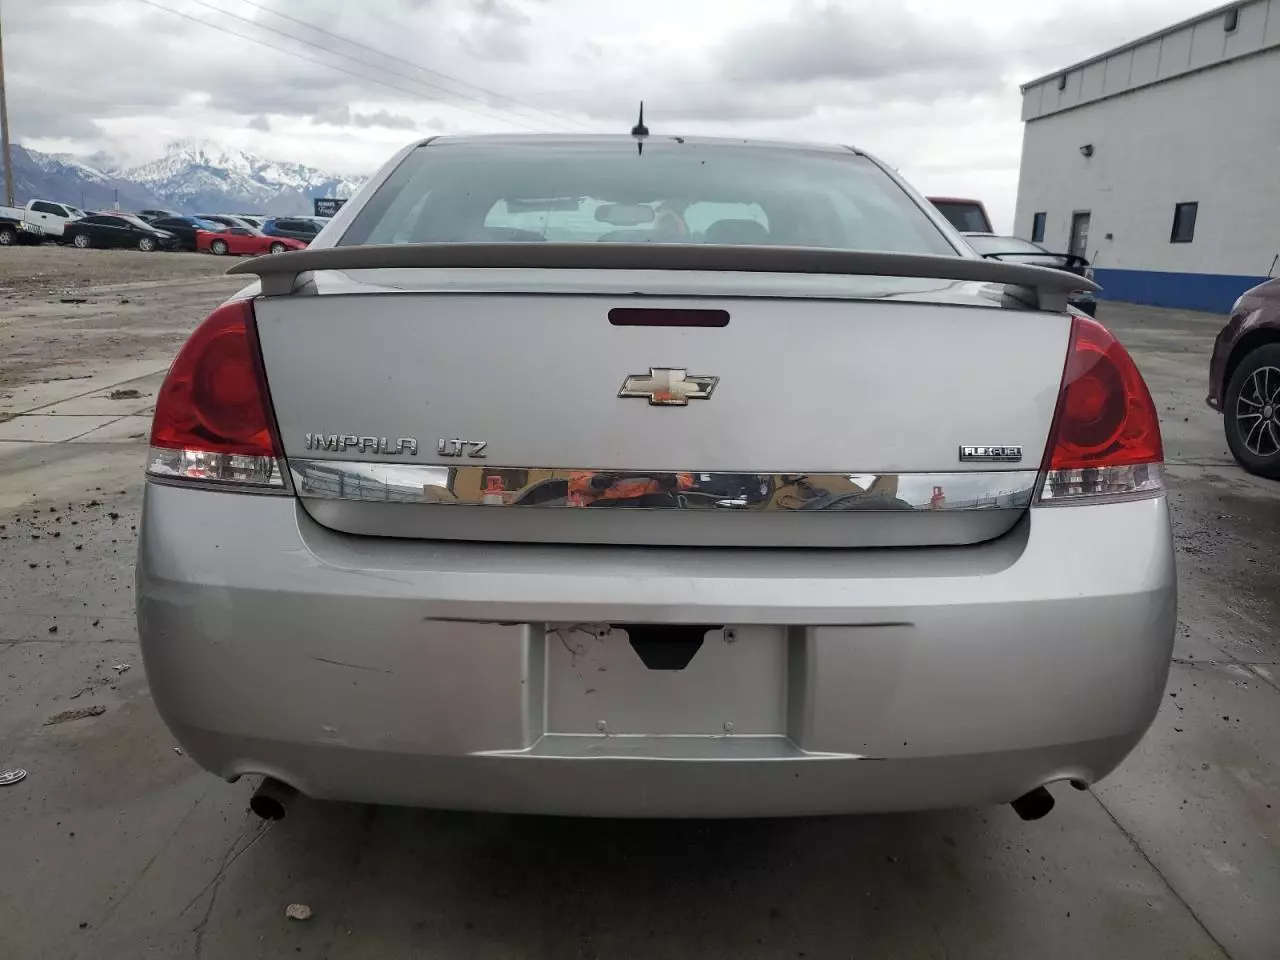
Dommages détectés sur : pare-choc arrière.
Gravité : mineur